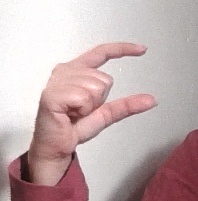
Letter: dal